Valosin-containing protein

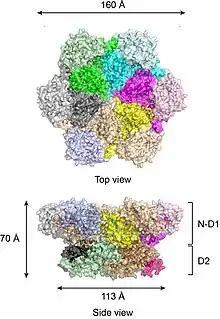
Figure 2- The structure of VCP. The six subunits are shown as molecular surface in different colors. Domains of each subunit are also shaded differently. Two views are presented. This structure represents VCP in an ADP bound state.

The N-D1 ring is larger (162 Å in diameter) than the D2 ring (113 Å) due to the laterally attached N-domains. The D1 and D2 domains are highly homologous in both sequence and structure, but they serve distinct functions. For example, the hexameric assembly of VCP only requires the D1 but not the D2 domain. Unlike many bacterial AAA+ proteins, assembly of VCP hexamer does not depend on the presence of nucleotide. The VCP hexameric assembly can undergo dramatic conformational changes during nucleotide hydrolysis cycle, and it is generally believed that these conformational changes generate mechanical force, which is applied to substrate molecules to influence their stability and function. However, how precisely VCP generates force is unclear.